Potato chips

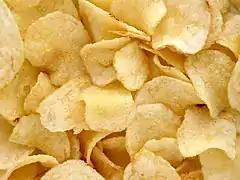
A pile of kettle-cooked potato chips from Utz Brands

Potato chips (North American English and Australian English; often just chips) or crisps (British English and Hiberno-English) are thin slices of potato (or a thin deposit of potato paste) that have been deep fried, baked, or air fried until crunchy. They are commonly served as a snack, side dish, or appetizer. The basic chips are cooked and salted; additional varieties are manufactured using various flavorings and ingredients including herbs, spices, cheeses, other natural flavors, artificial flavors, and additives.